Hudson Heights, Manhattan

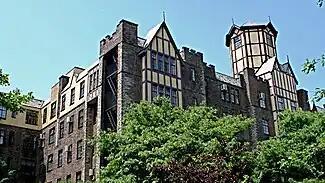
Hudson View Gardens, one of the largest cooperative apartment complexes in the area, is designed in what the "AIA Guide to New York City" described as the "Scarsdale Tudor" style.

"Hudson Heights" began to be used as a name for the neighborhood around 1993. Neighborhood activists formed a group in late 1992 to help promote the neighborhood and after considering several names, settled on the one that became part of their organization's name: Hudson Heights Owners' Coalition. According to one of the group's founders, real estate brokers did not start using the name until after the group was formed.